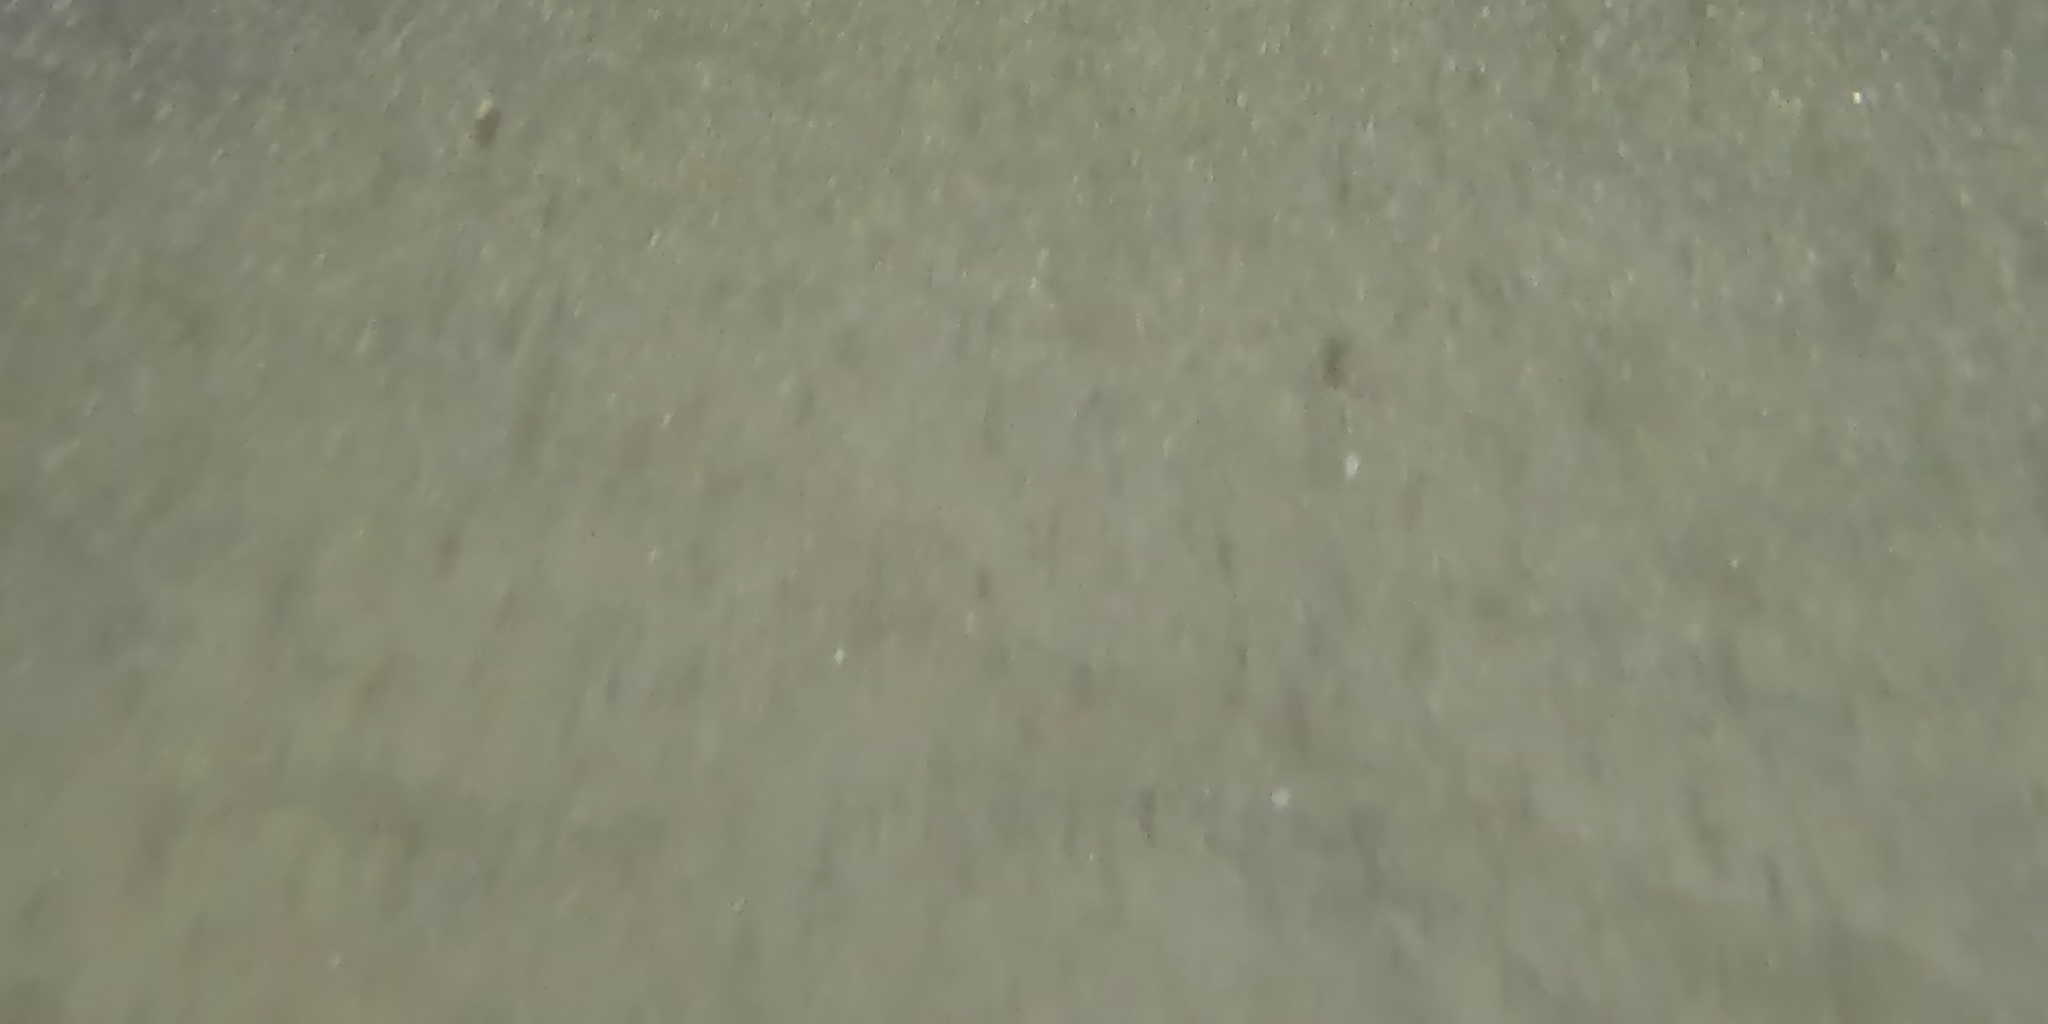
Seabed habitat: bad